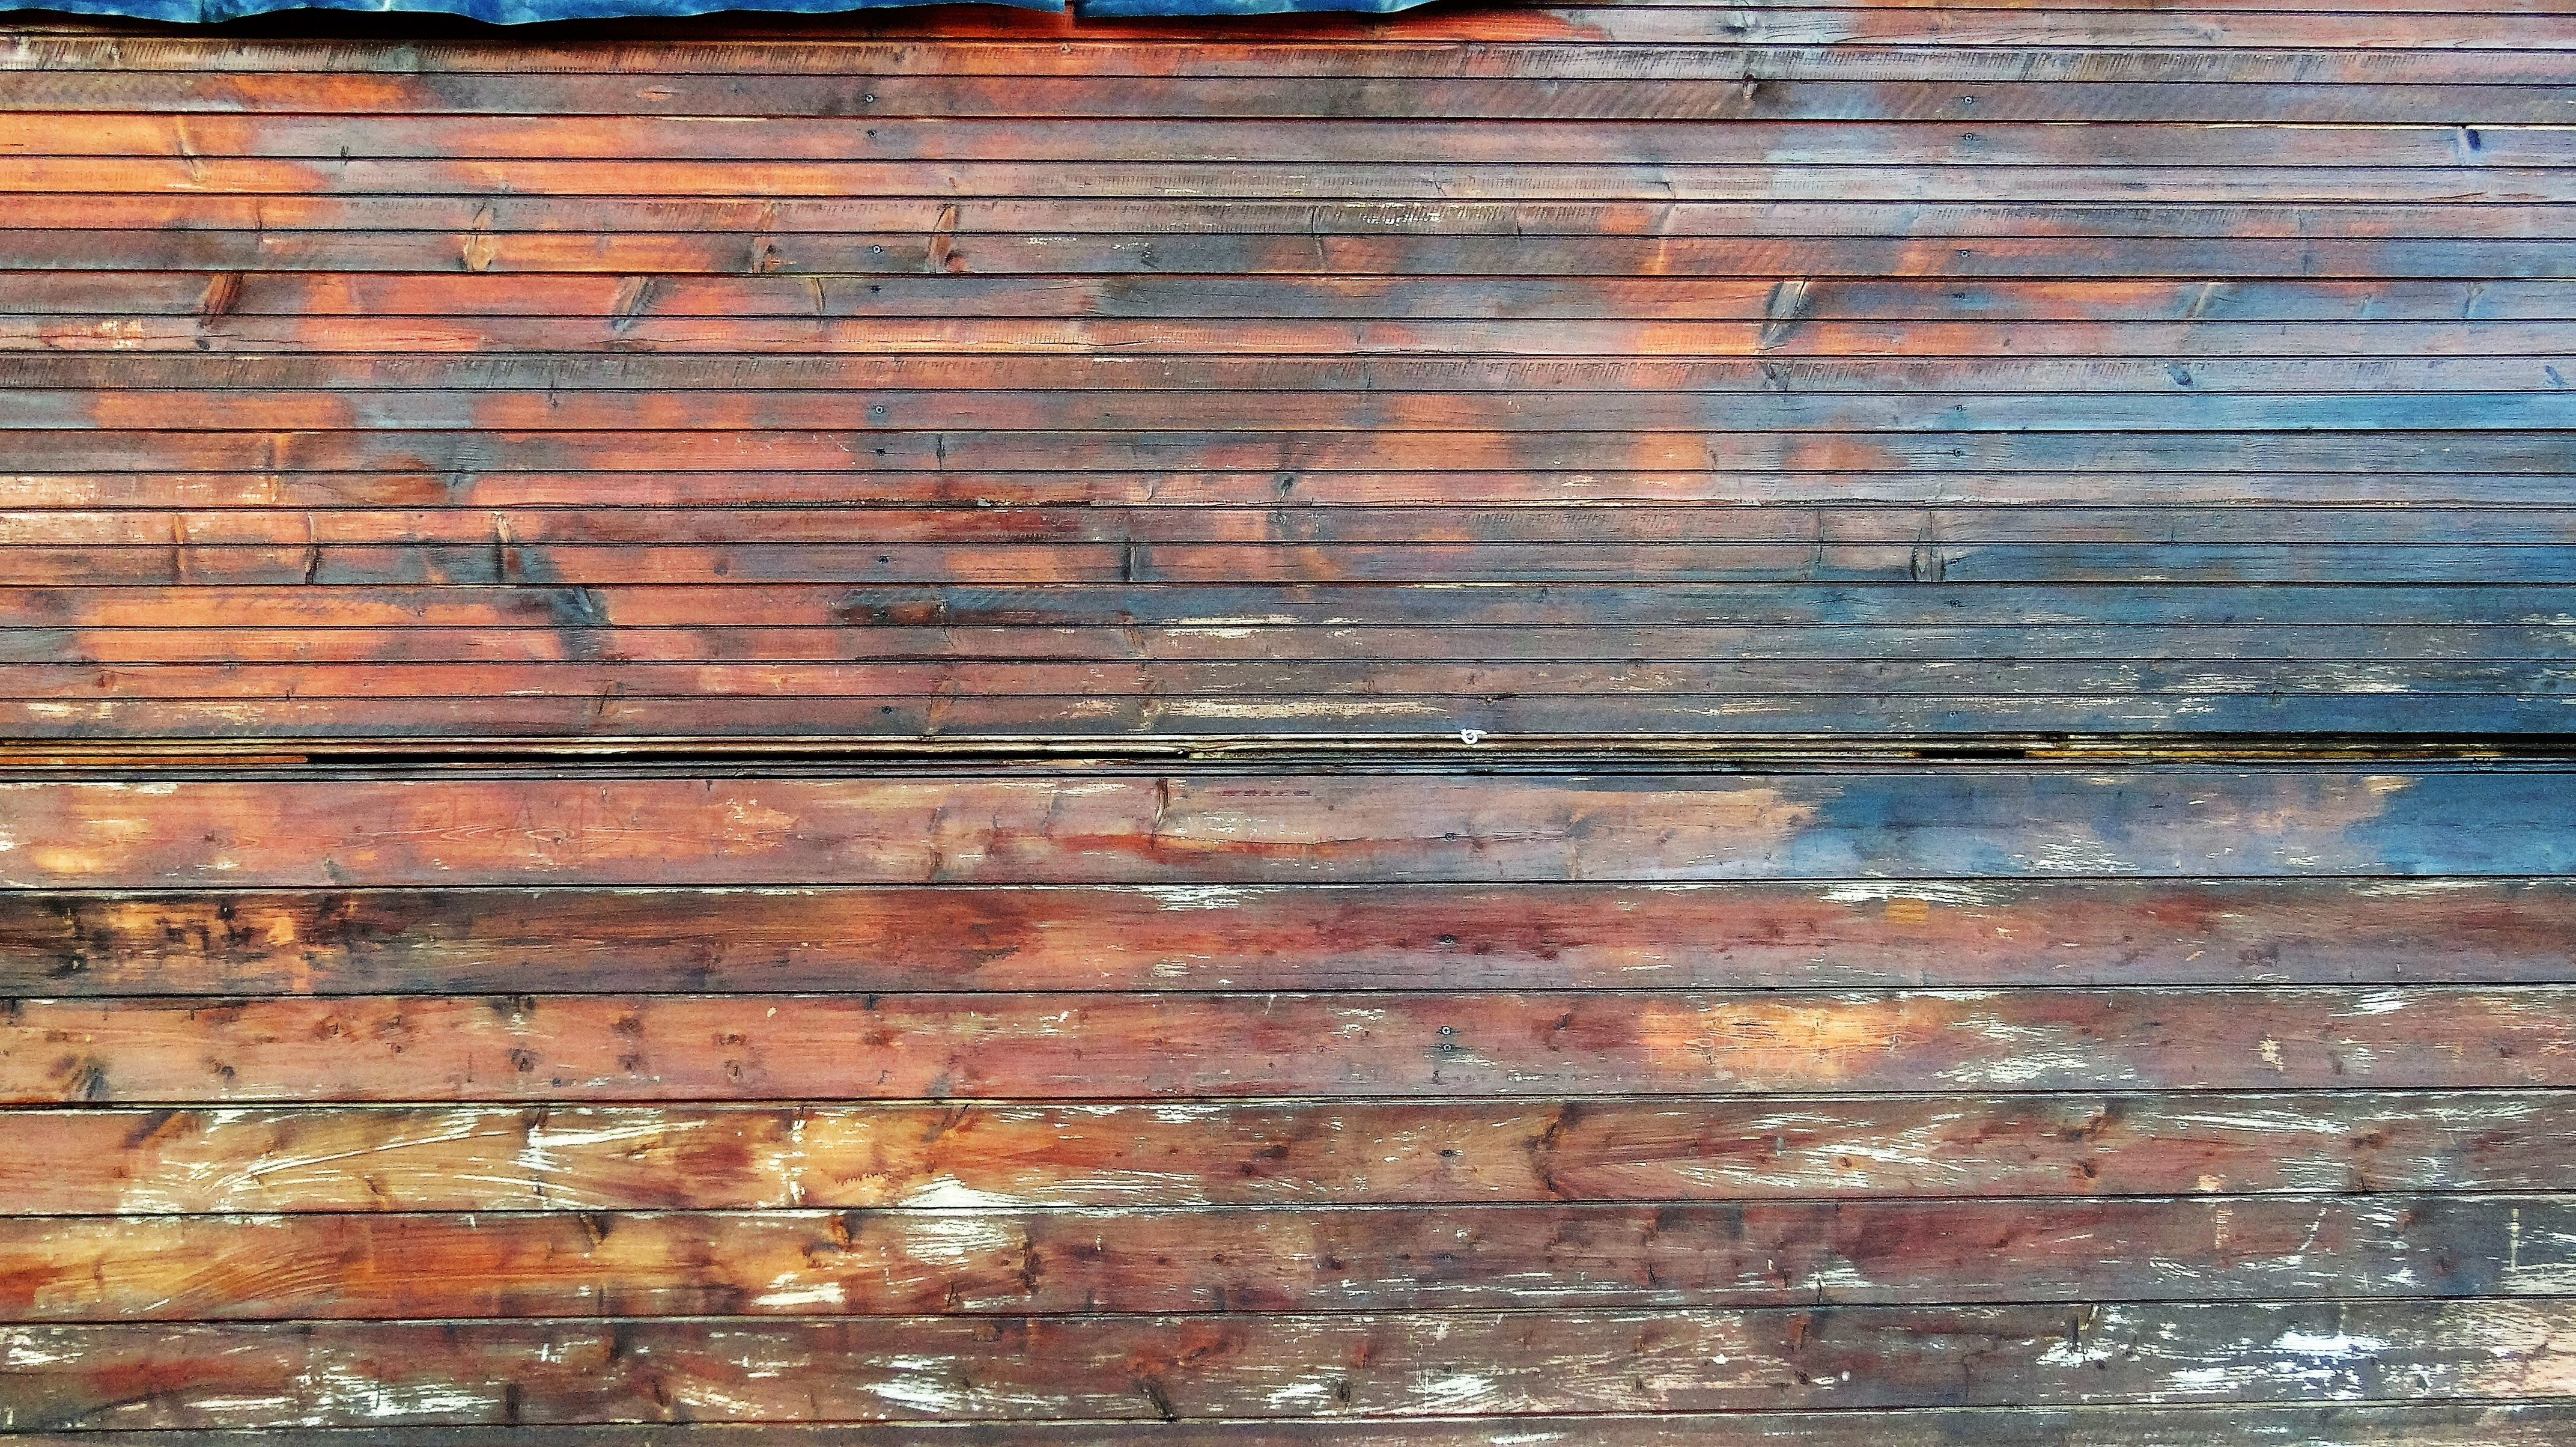
wood, texture, floor, wall, construction, brick, material, background, hardwood, brickwork, wood stain